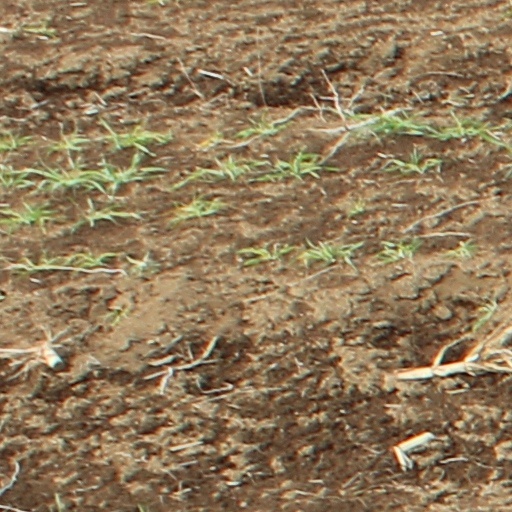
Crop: wheat